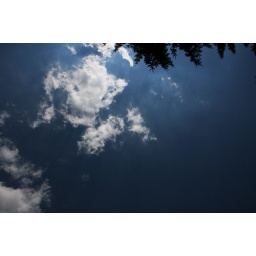
the sky above my parents' house